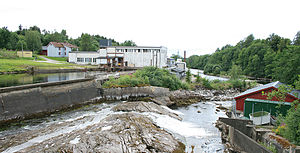
Byaelva
Byaelva ved Byafossen kraftverk
Byaelva er en flod i Steinkjer kommune i Trøndelag fylke i Norge. Den har sit udløbe fra Reinsvatnet og munder ud i Beitstadfjorden ved Steinkjer. Selve Byaelva er kun 4,5 kilometer lang, men den er også den nederste del af Snåsavassdraget, som er i alt 111,7 km langt, med et afvandingsområde på 2.143,37 km². Middelvandføringen ved mundingen er 63,87 m³/s.